Mahibere Kidusan

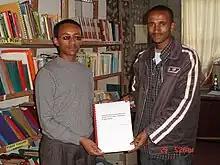
Yonas Geredew, an ambassador correspondent to Ethiopia and Africa, presenting a copy of management book of Oregon Catholic Press to Head of Library of Mahibere Kidusan Sunday School

The organization opposes the Tehadiso sect, which is detached from the main Orthodox Church teachings. On 21 May 2023, the Ethiopian Media Authority temporarily suspended its television channel (Mahibere Kidusan TV) for alleged inciting religious conflict during a Holy Synod meeting. The Media Authority refused to lift ban on Mahibere Kidusan TV with appeal.